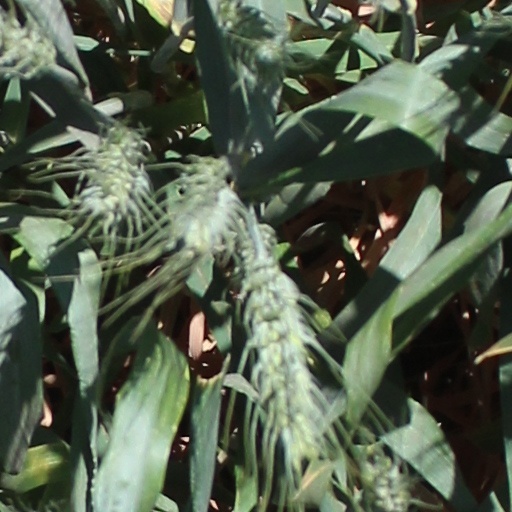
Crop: wheat